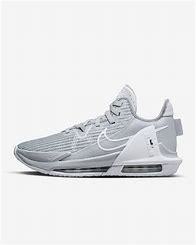
Brand: Nike
Model: Lebron Witness 6